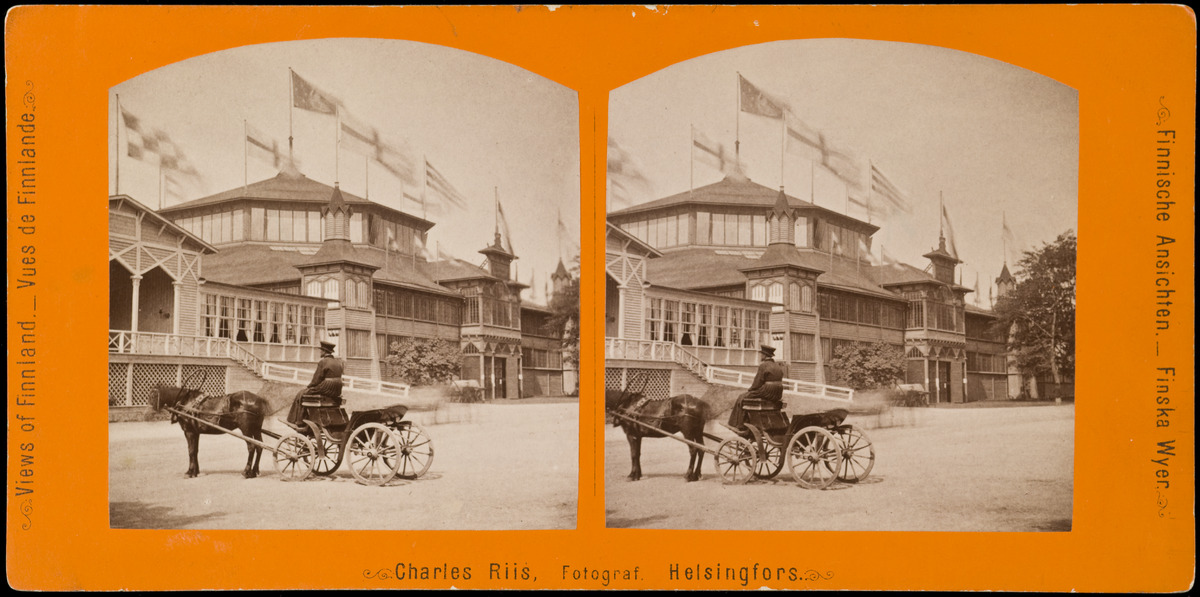
Suomen ensimmäinen yleinen taide- ja teollisuusnäyttely vuonna 1876 Kaivopuistossa, Theodor Höijerin suunnittelema näyttelyrakennus Kaivohuoneen pohjoispuolella
sisällön kuvaus: Suomen ensimmäinen yleinen taide- ja teollisuusnäyttely vuonna 1876 Kaivopuistossa, Theodor Höijerin suunnittelema näyttelyrakennus Kaivohuoneen pohjoispuolella. mustavalkoinen
Kuvaaja: Riis, Charles, valokuvaaja
Ajankohta: kuvausaika 1876
Paikka: Suomi, Uusimaa, Helsinki, Ullanlinna Helsinki, Kaivopuisto
Aiheet: messut, näyttelyt, puurakennukset, hevonen, vaunut, liput, viirit